Duncan Laurence

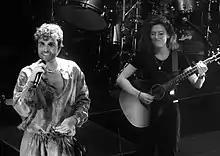
Laurence and guitarist Carlota Lopez van de Logt

In early 2022, Laurence served as a coach on the sixth season of "The Voice Kids Belgium", where a member of his team, Karista, won.